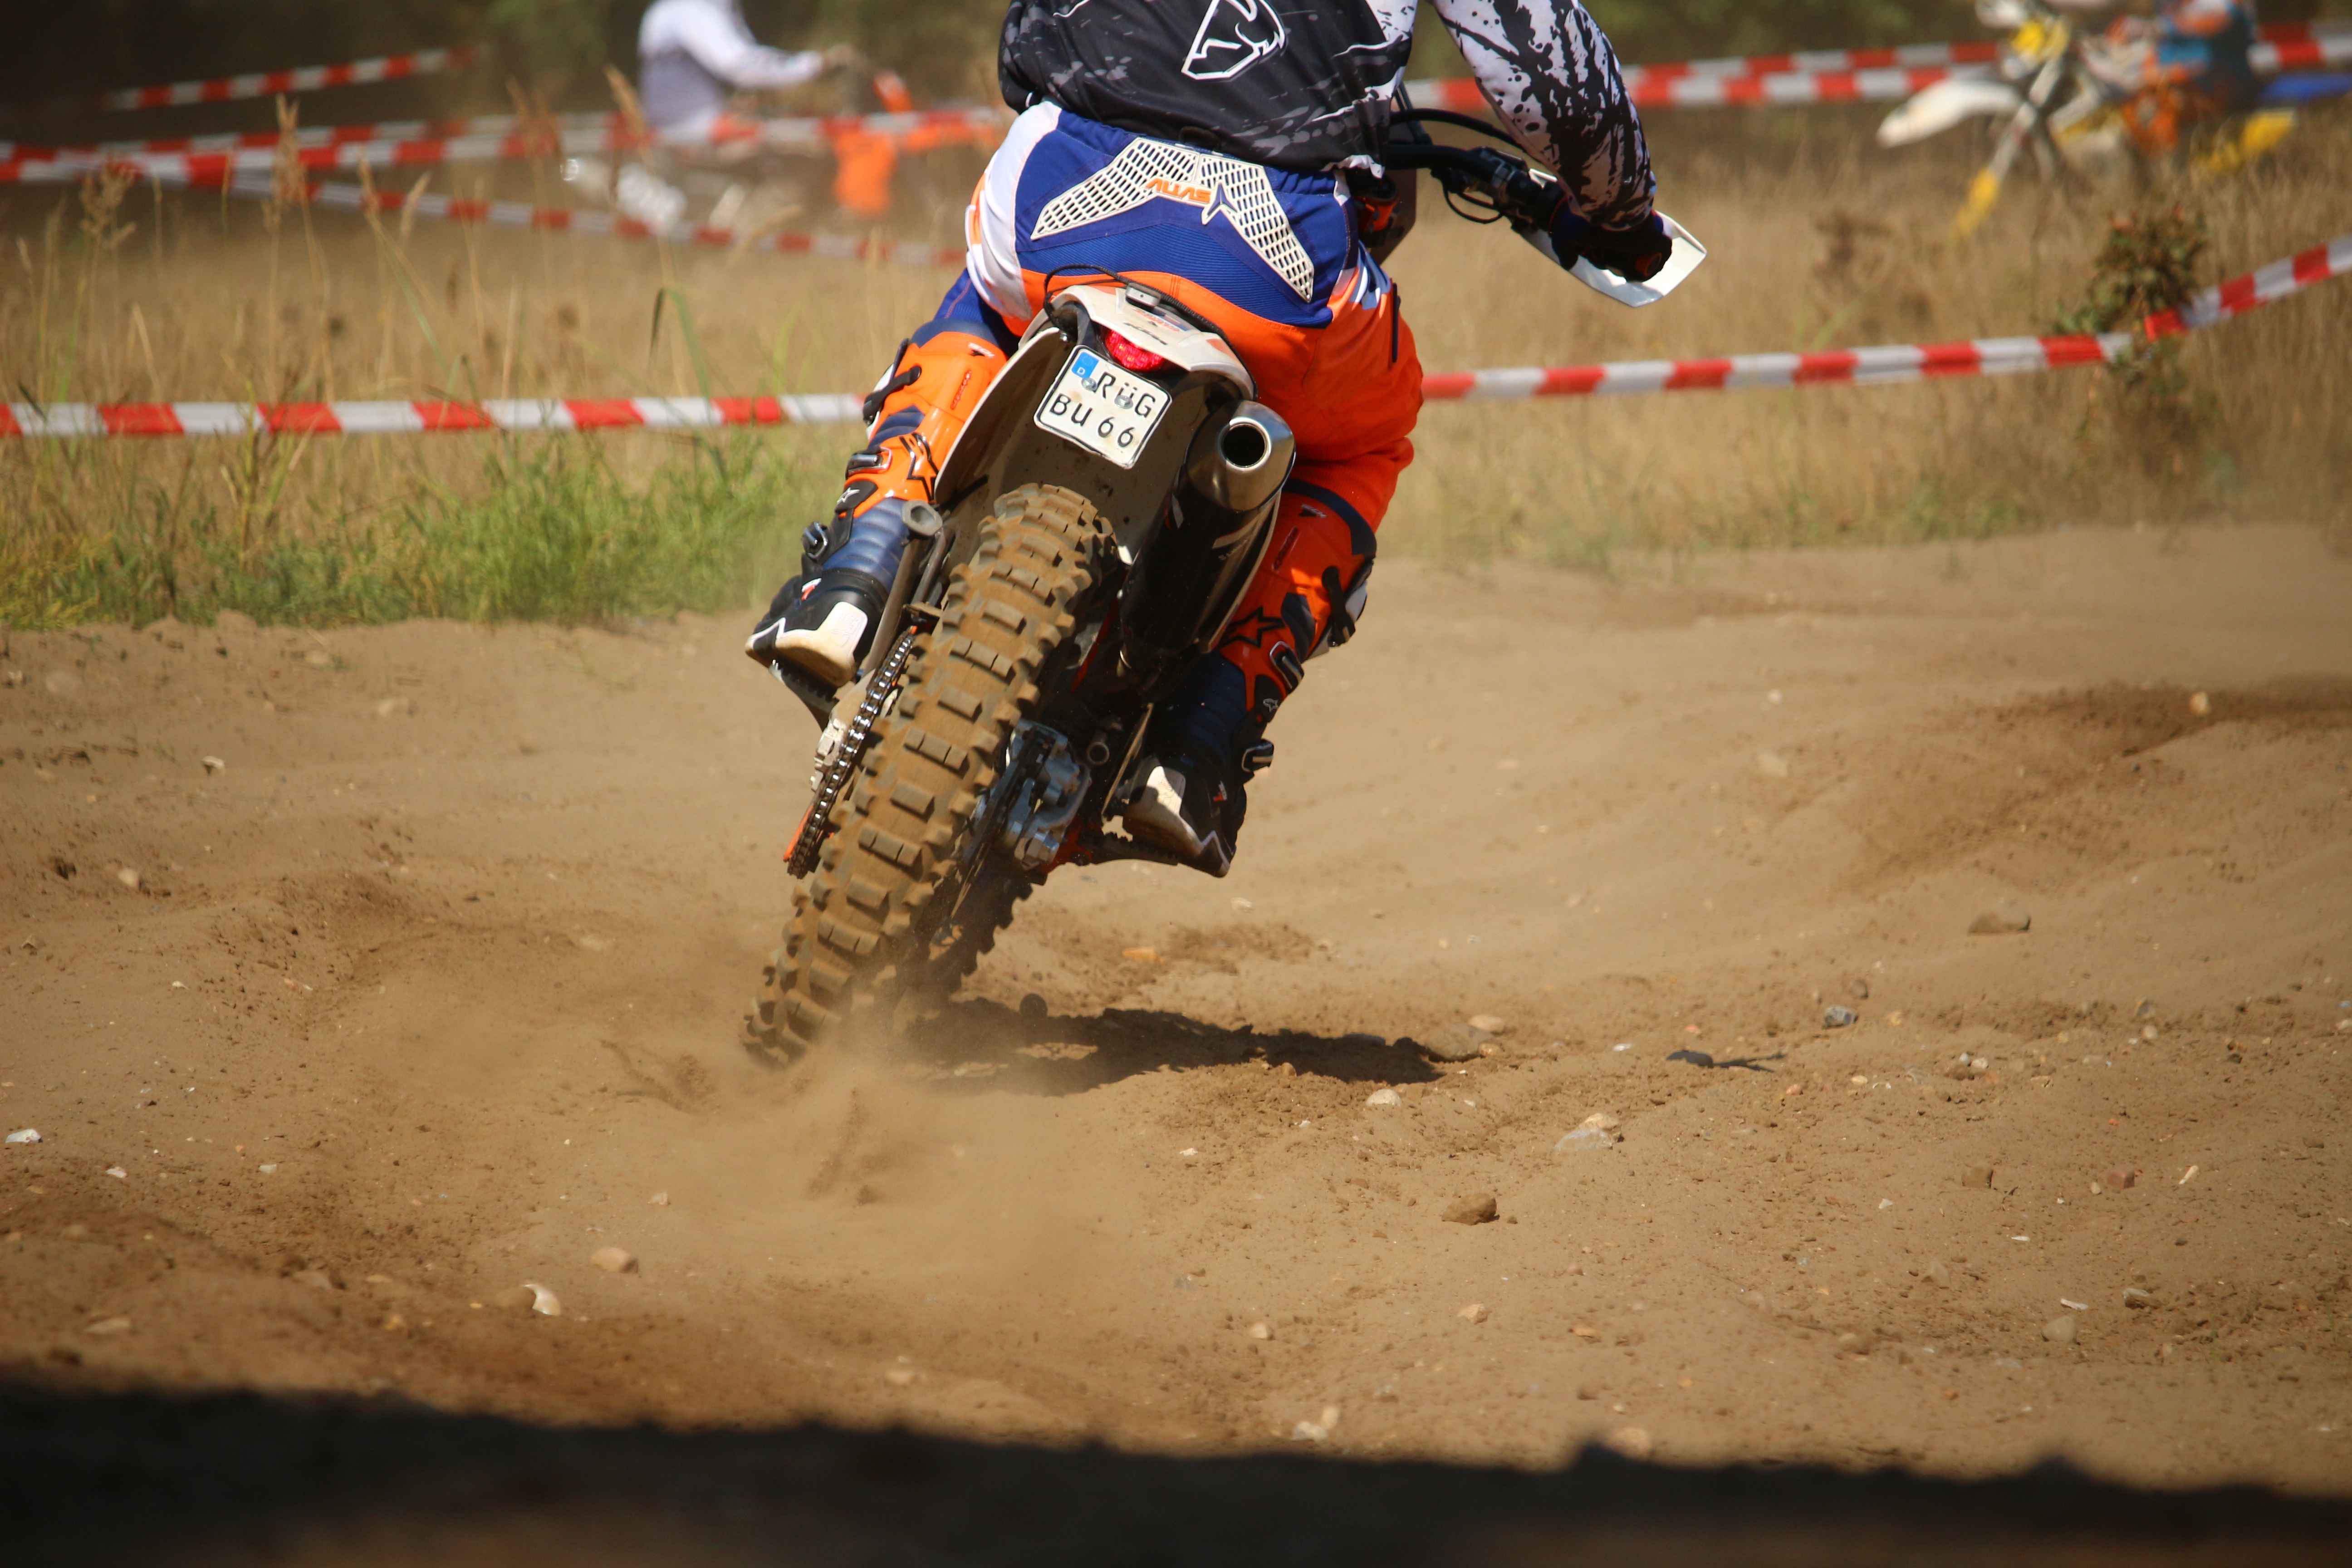
sand, motorcycle, motocross, soil, cross, extreme sport, race, sports, racing, motorsport, enduro, freestyle motocross, motocross ride, motorcycle racing, endurocross, dirt track racing